Super Life-Form Transformers: Beast Wars Neo

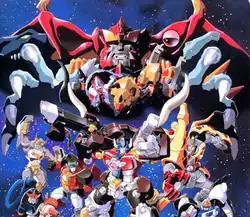
The principal characters from "Beast Wars Neo".

This is a list of characters from the 1999 anime series "Super Life-Form Transformers: Beast Wars Neo". As a direct sequel to "", "Beast Wars Neo" follows a group of young Maximals, led by Big Convoy, as they traverse the galaxy to prevent Magmatron's Predacons and Unicron's Blentrons from collecting capsules containing Angolmois Energy.